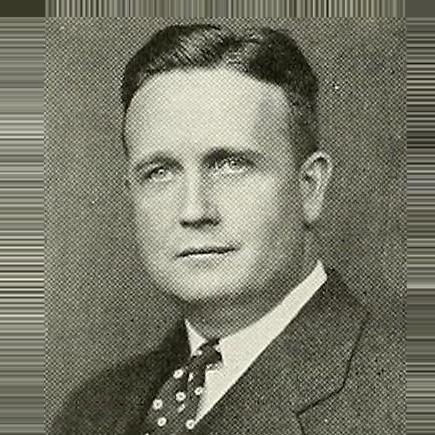
Age: 31